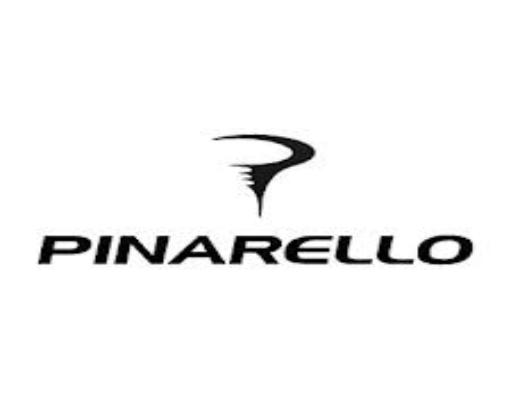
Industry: Transportation